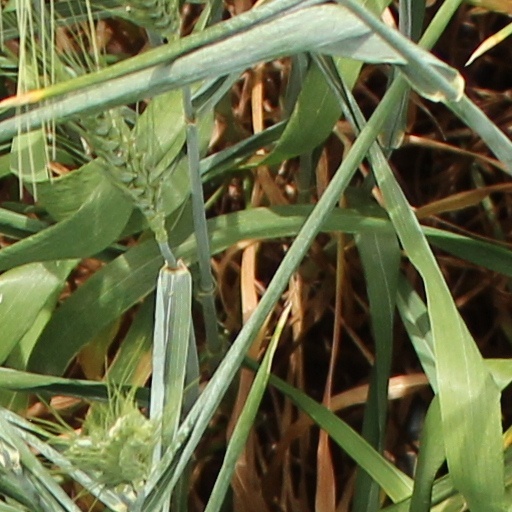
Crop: wheat